Editorial Haynes

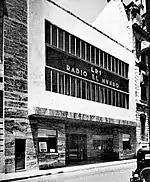
Radio El Mundo building on Maipú 555 in Buenos Aires, currently seat of state-owned Radio Nacional

"El Mundo" brand expanded to radio broadcasting, founding "Radio El Mundo" in 1935, Therefore "El Mundo" became the first massive media company of Argentina. To host the radio studios, Haynes built a building on Maipú street. It had seven rooms and two auditoriums for 500 people each. Radio El Mundo's staff included an orchestra that played live during some programs. The radio had a hetereogeneus scheduling that included classic music, jazz, and tango, with some programs that became famous such as "Glostora Tango Club", or "Radio Show", broadcast live with public attending to it. El Mundo also broadcast live the Primera División football matches and boxing matches at Estadio Luna Park.